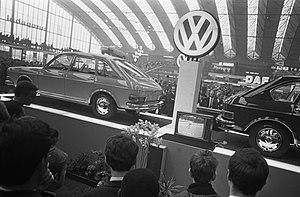
Un salon automobile est une exposition organisée de façon périodique, en un même lieu et dans une période limitée de temps, d'industriels et artisans de l'industrie automobile pour présenter leurs productions aux médias, au grand public et aux professionnels.